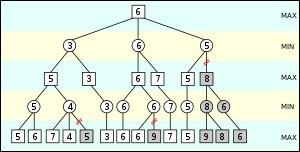
En informatique, plus précisément en intelligence artificielle et en théorie des jeux, l’élagage alpha-bêta est une technique permettant de réduire le nombre de nœuds évalués par l'algorithme minimax. Il est utilisé dans des programmes informatiques qui jouent à des jeux à 2 joueurs, comme les échecs ou les dames.